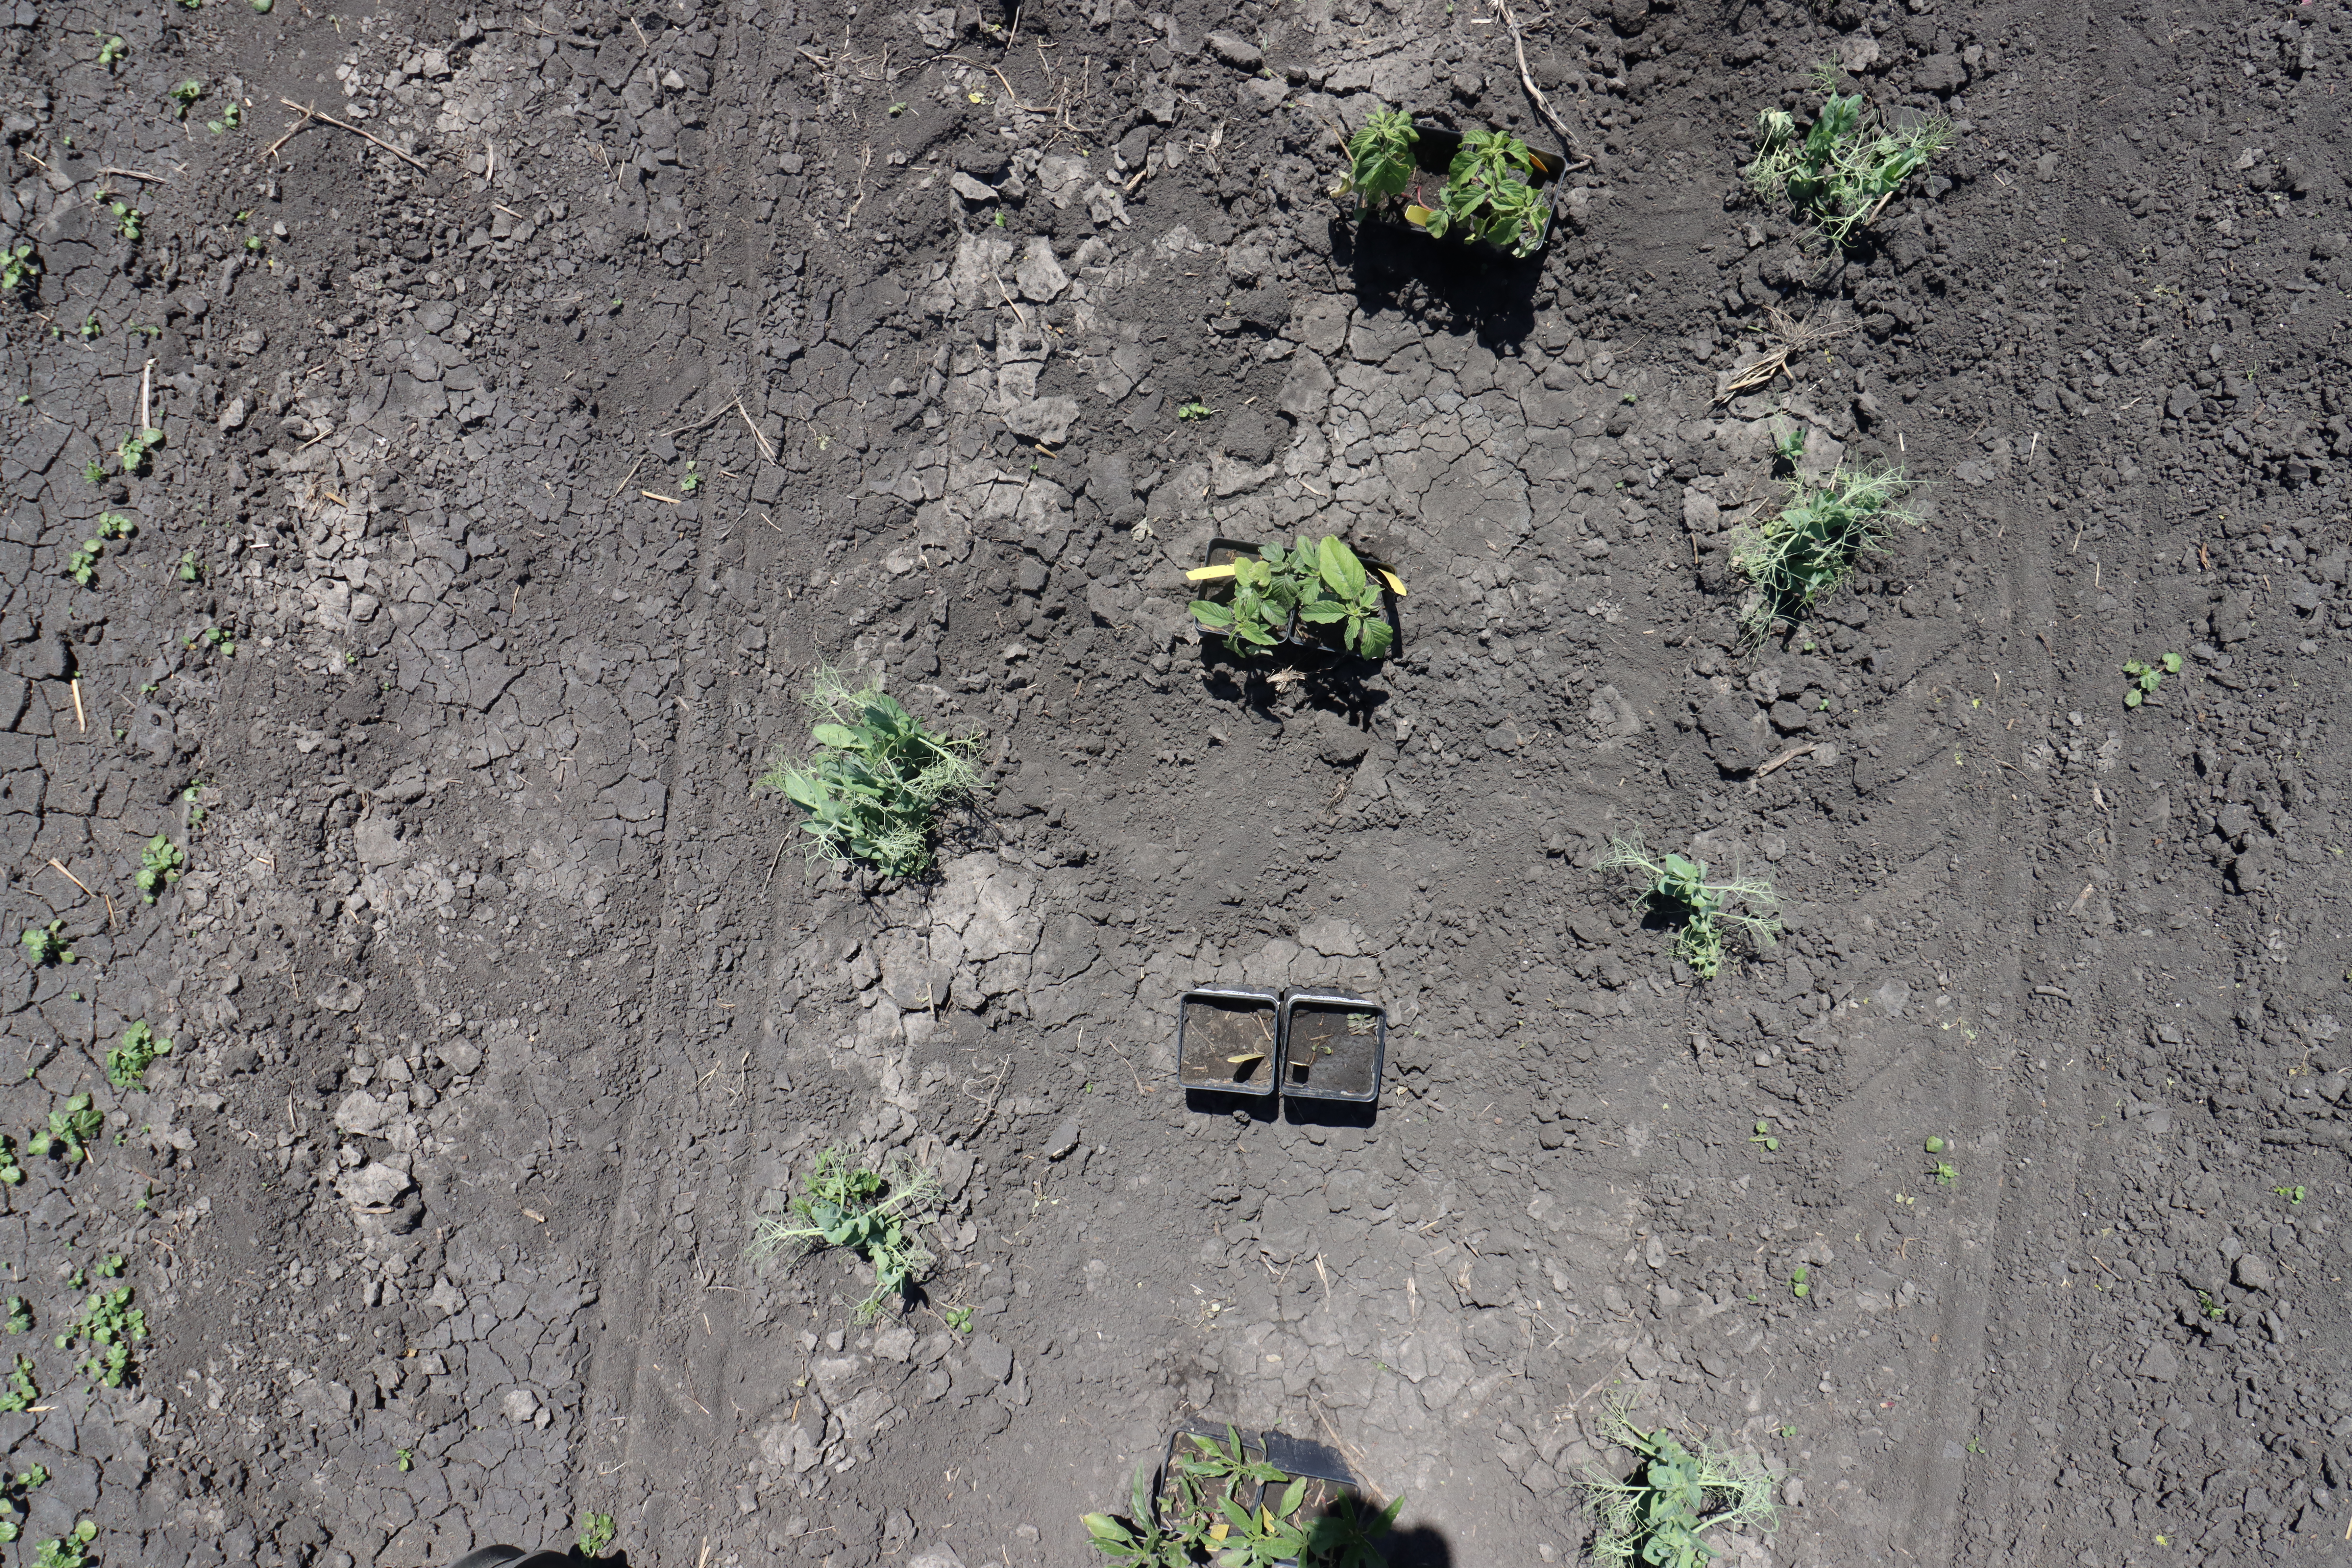
Crop: Field pea
Objects: Field Pea, Waterhemp, Field Pea, Field Pea, Field Pea, Field Pea, Field Pea, Redroot Pigweed, Redroot Pigweed, Redroot Pigweed, Redroot Pigweed